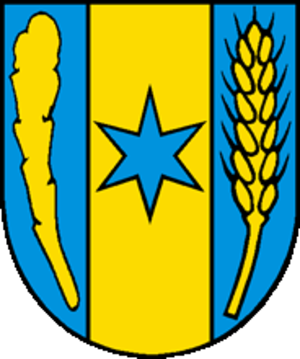
Tschiertschen-Praden est une commune suisse du canton des Grisons, située dans la région de Plessur. La commune est née de la fusion des communes de Praden et de Tschiertschen. Elle est effective depuis le 1ᵉʳ janvier 2009